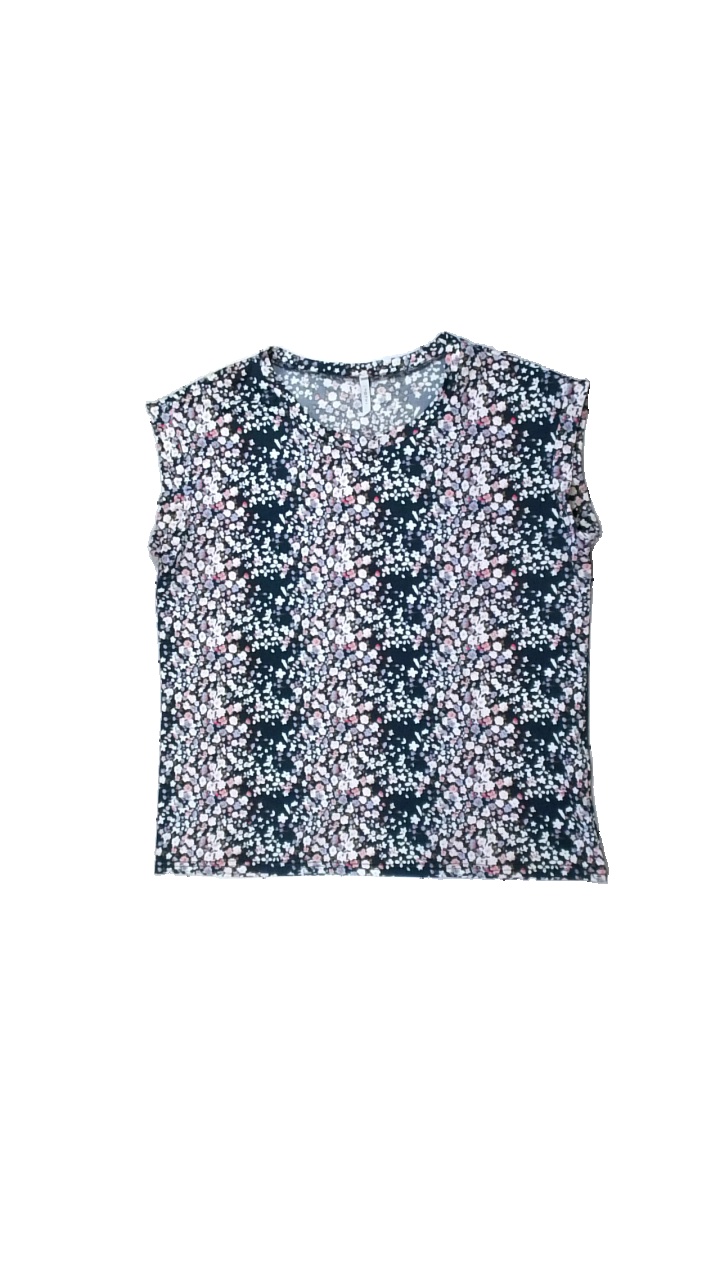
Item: Top (Ladies)
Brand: Jyothi
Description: Blue top with multicolored floral pattern, from Jyothi, size M. Good condition.
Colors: Blue, White, Pink, Multicolor
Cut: Regular, C-collar
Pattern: Floral print
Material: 100% poly
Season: All
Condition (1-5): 4
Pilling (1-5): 5
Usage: Reuse
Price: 100-150